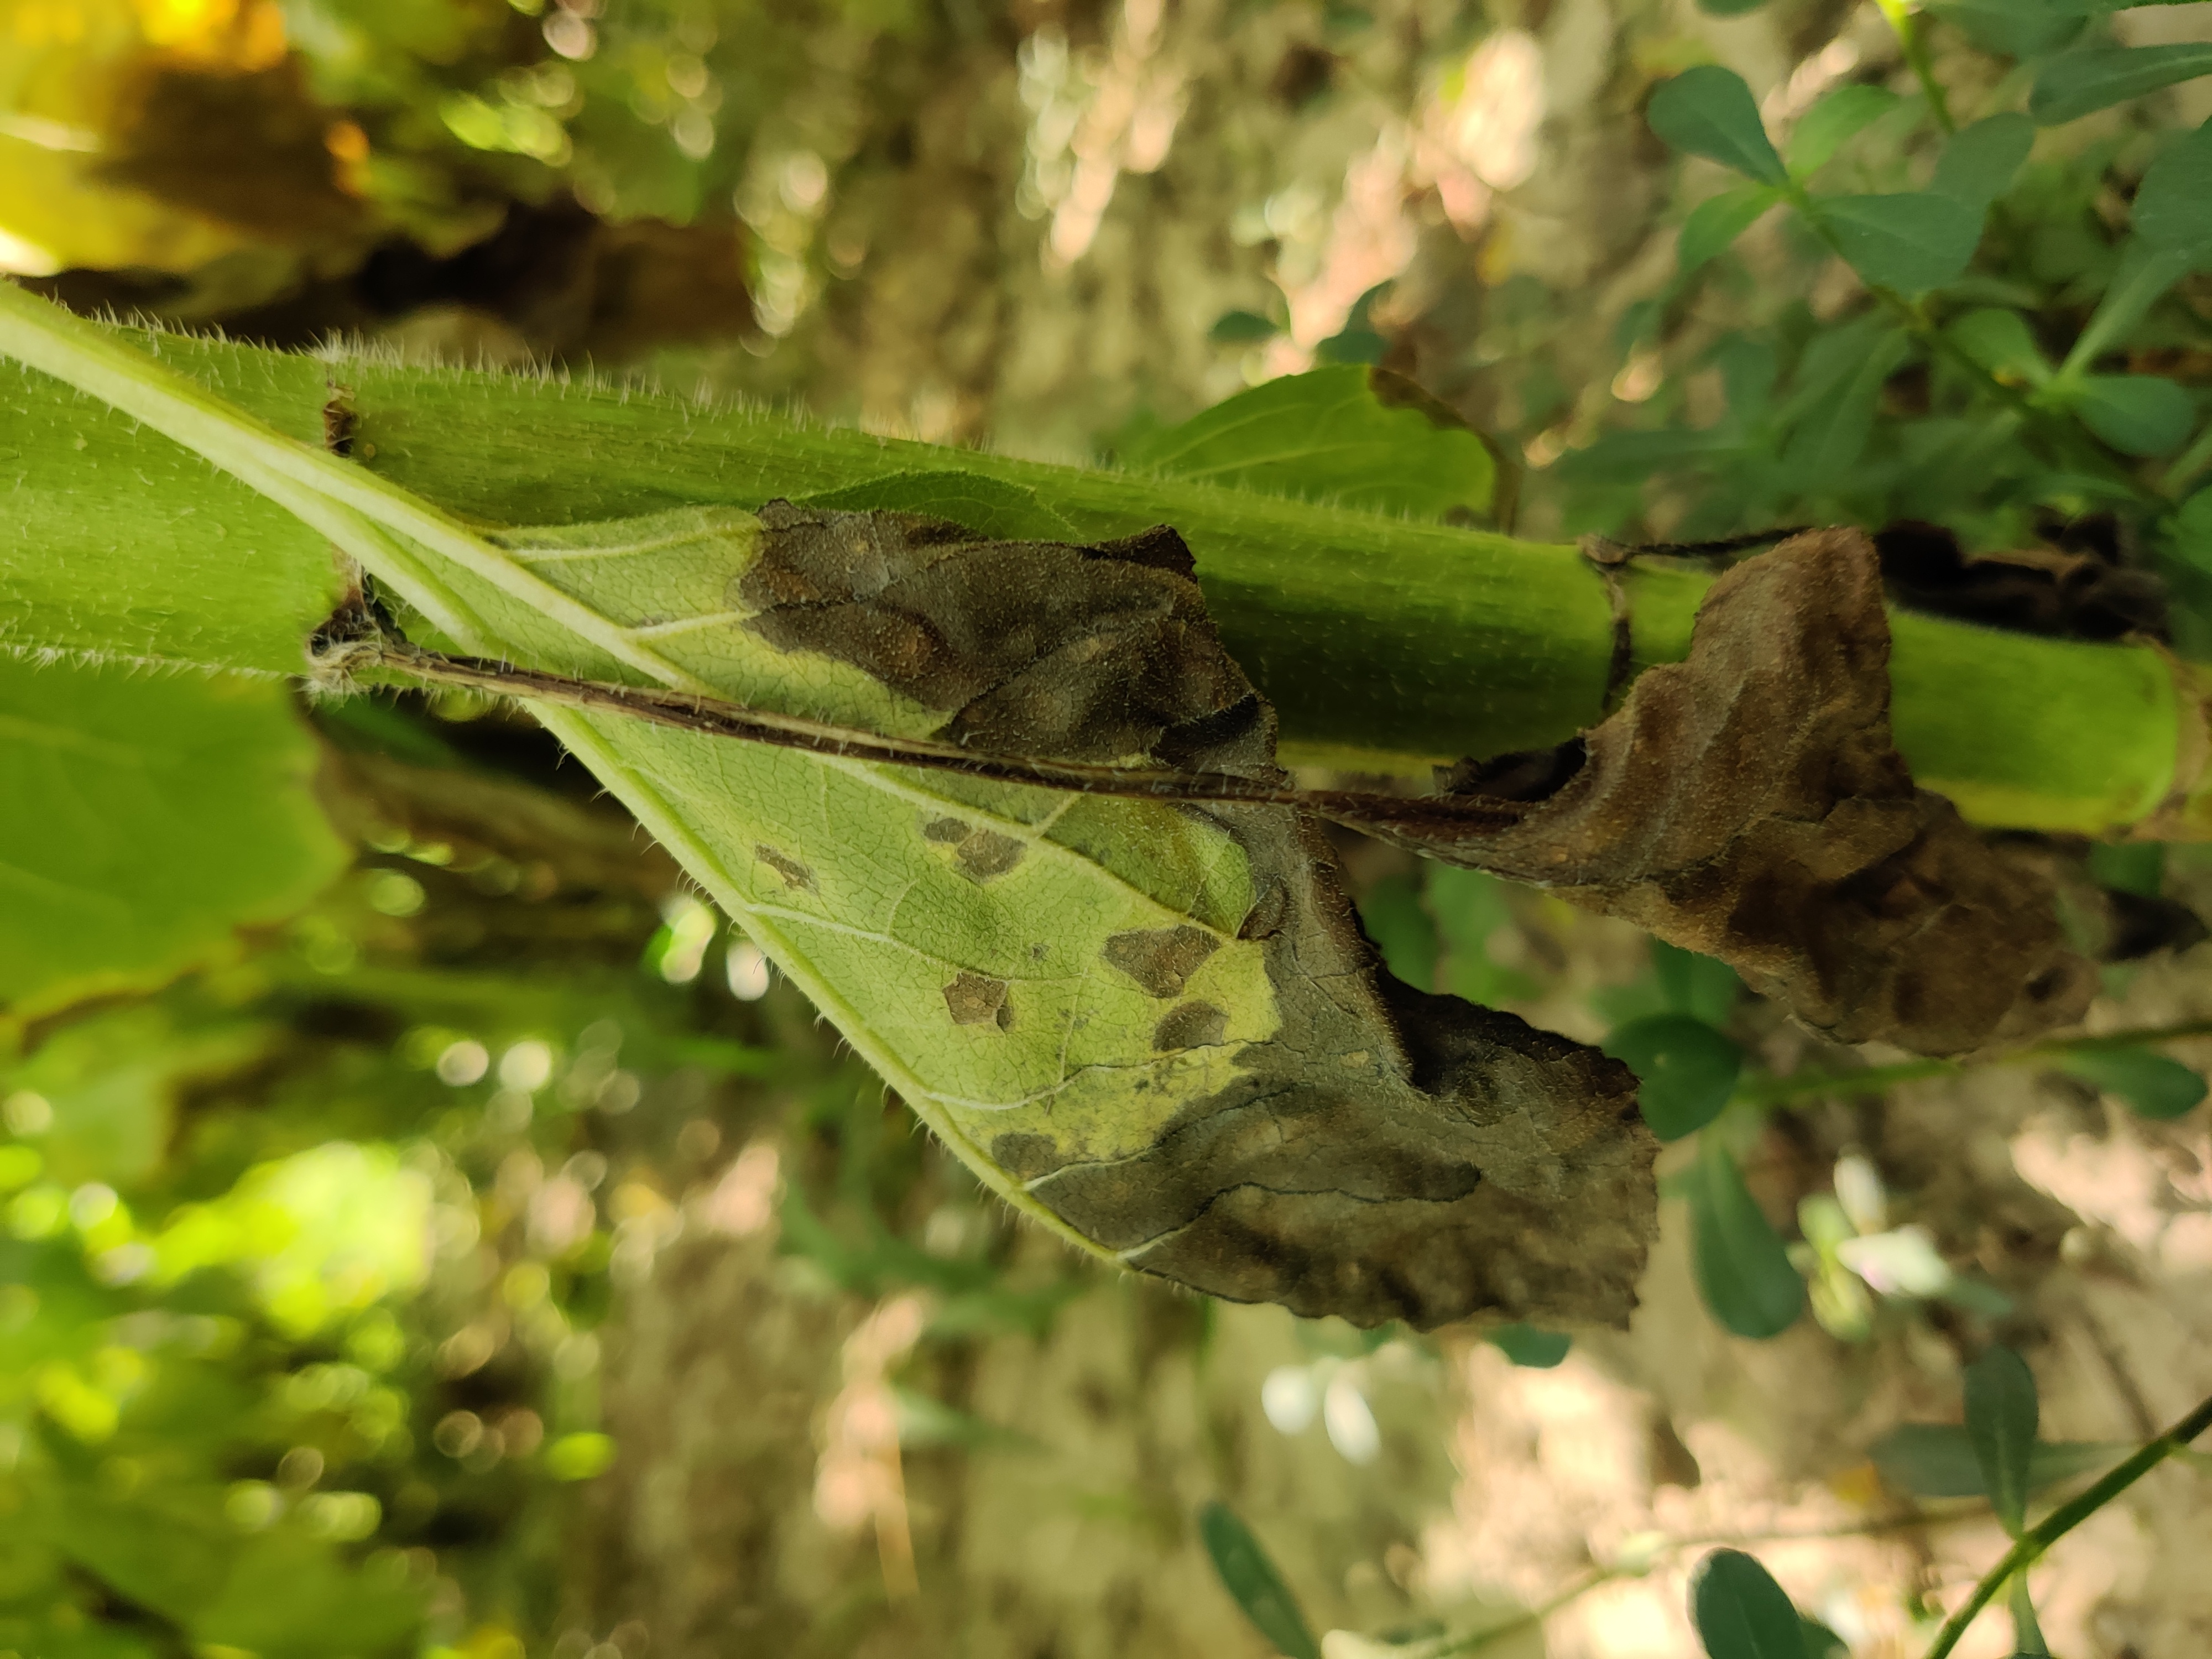
Label: Leaf_scars